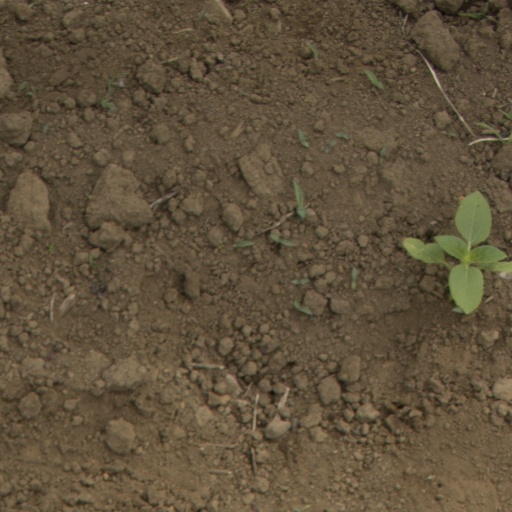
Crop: Jerusalem artichoke